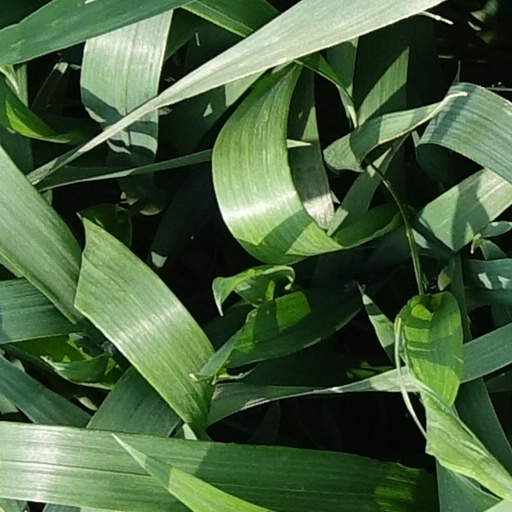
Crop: wheat